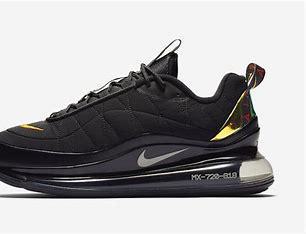
Brand: Nike
Model: MX 720 818